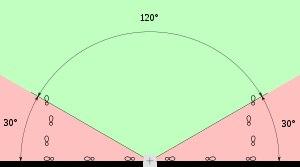
L'angle de tir 30° est une règle de sécurité utilisée pour les chasseurs postés. Pour éviter de toucher accidentellement un autre participant, le chasseur est autorisé à tirer sur un angle de 120 ° ; il a donc interdiction de tirer dans les secteurs angulaire de 30° sur sa gauche et sur sa droite.